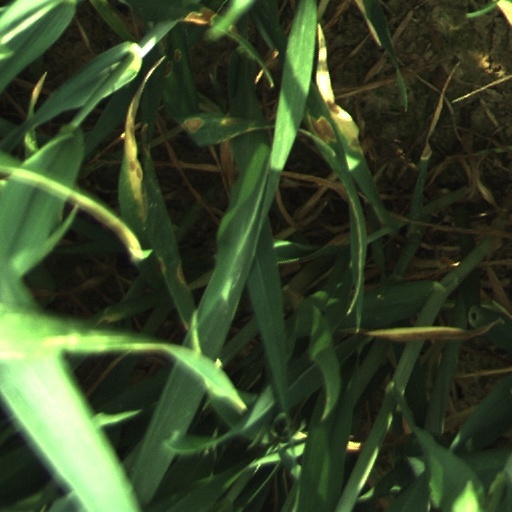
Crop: wheat